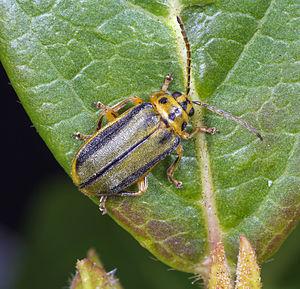
Xanthogaleruca luteola, communément appelée la Galéruque de l'orme, est une espèce de coléoptères de la famille des chrysomélidés phyllophages de la sous-famille des Galerucinae, de la tribu des Galerucini, et du genre Xanthogaleruca.